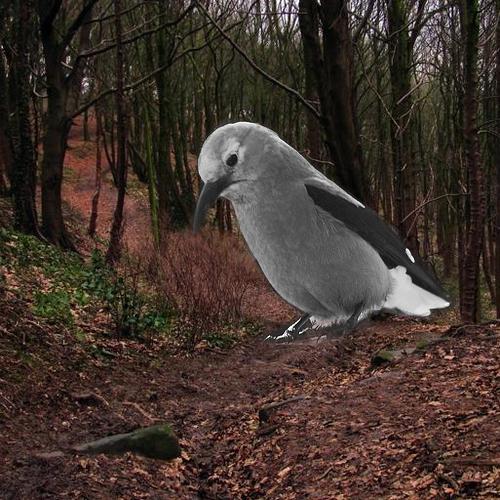
Bird species: Clark_Nutcracker
Bird type: landbird
Background: land